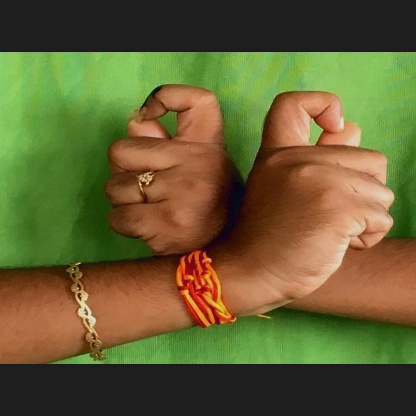
Mudra: Berunda